Dwarf galaxy

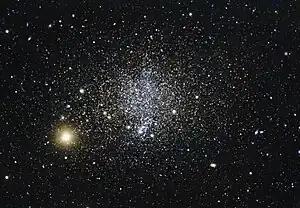
The Phoenix Dwarf Galaxy is a dwarf irregular galaxy, featuring younger stars in its inner regions and older ones at its outskirts.

There are many dwarf galaxies in the Local Group; these small galaxies frequently orbit larger galaxies, such as the Milky Way, the Andromeda Galaxy and the Triangulum Galaxy. A 2007 paper has suggested that many dwarf galaxies were created by galactic tides during the early evolutions of the Milky Way and Andromeda. Tidal dwarf galaxies are produced when galaxies collide and their gravitational masses interact. Streams of galactic material are pulled away from the parent galaxies and the halos of dark matter that surround them. A 2018 study suggests that some local dwarf galaxies formed extremely early, during the Dark Ages within the first billion years after the Big Bang.